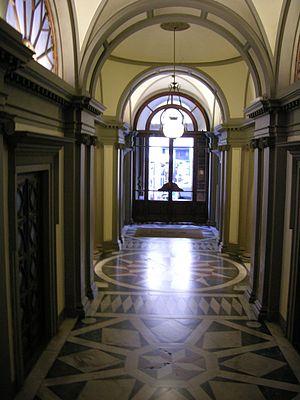
L’Officina profumo-farmaceutica di Santa Maria Novella, également nommée Antica Spezieria di Santa Maria Novella, est une ancienne officine d'apothicaire italienne devenue une maison de parfum et de soins corporels située à Florence, dans l'ensemble conventuel de la basilique Santa Maria Novella. Ouverte en 1612 par des moines dominicains, cette pharmacie-parfumerie est la plus ancienne du monde occidental encore en activité.